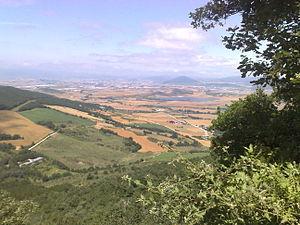
Aranguren est une ville et une municipalité de la Communauté forale de Navarre au nord de l'Espagne. Elle est située dans la zone non bascophone de la province et à 3 km de sa capitale, Pampelune. Le castillan est la seule langue officielle alors que le basque n’a pas de statut officiel.